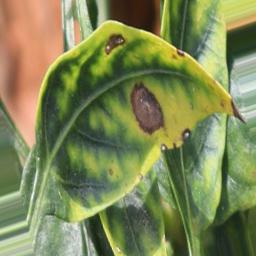
Label: cercospora